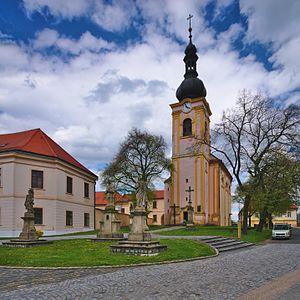
Nezamyslice est un bourg du district de Prostějov, dans la région d'Olomouc, en République tchèque. Sa population s'élevait à 1 491 habitants en 2018.